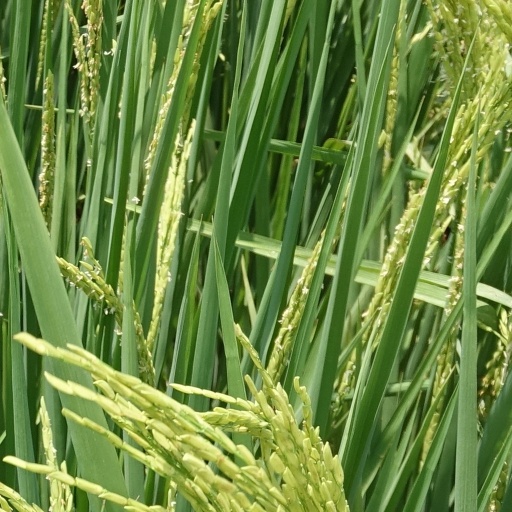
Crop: rice